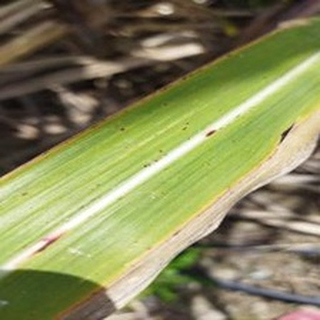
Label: sugarcane_rust